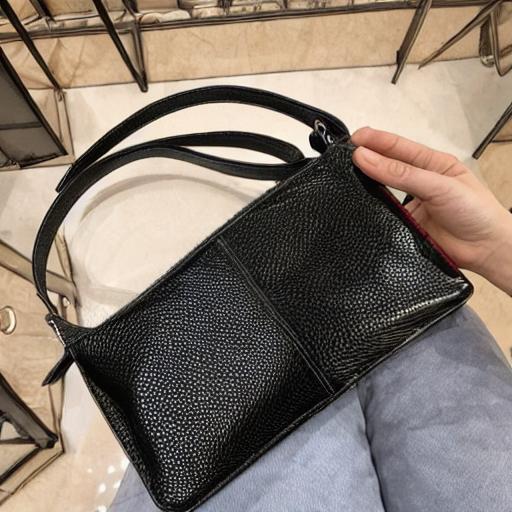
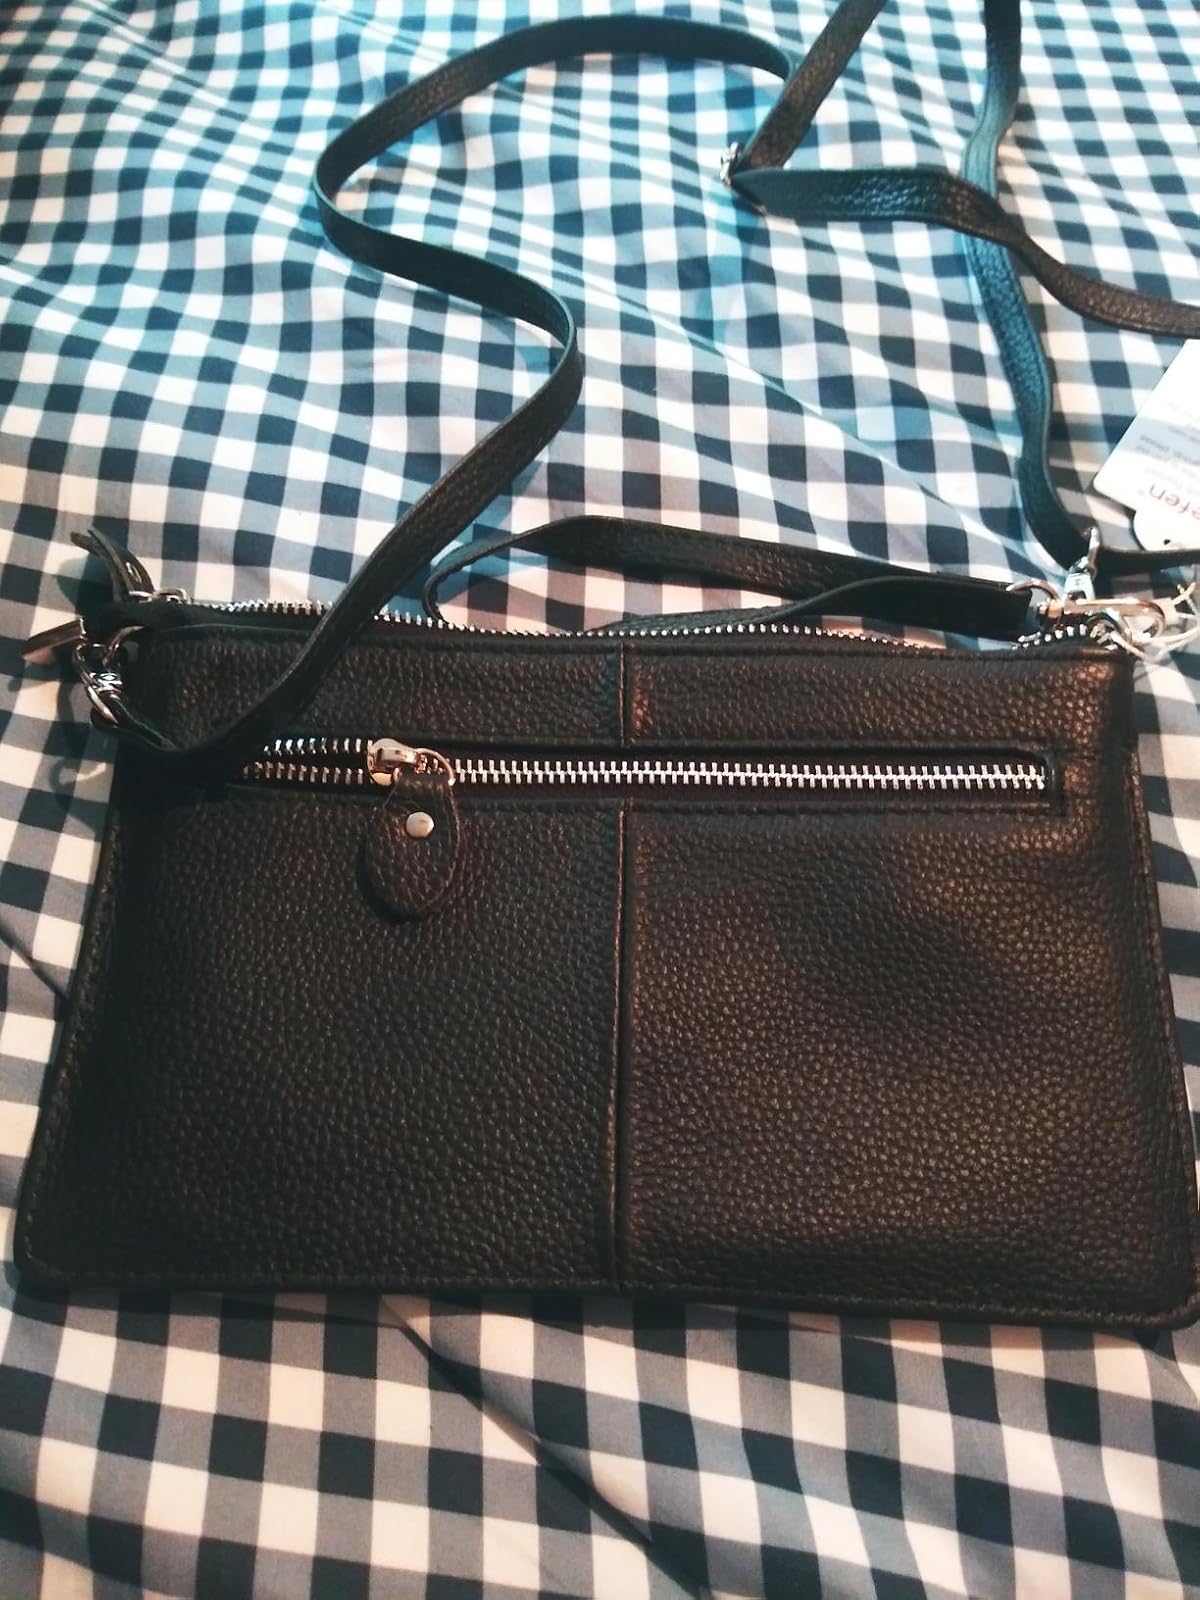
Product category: accessories_handbag
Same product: no